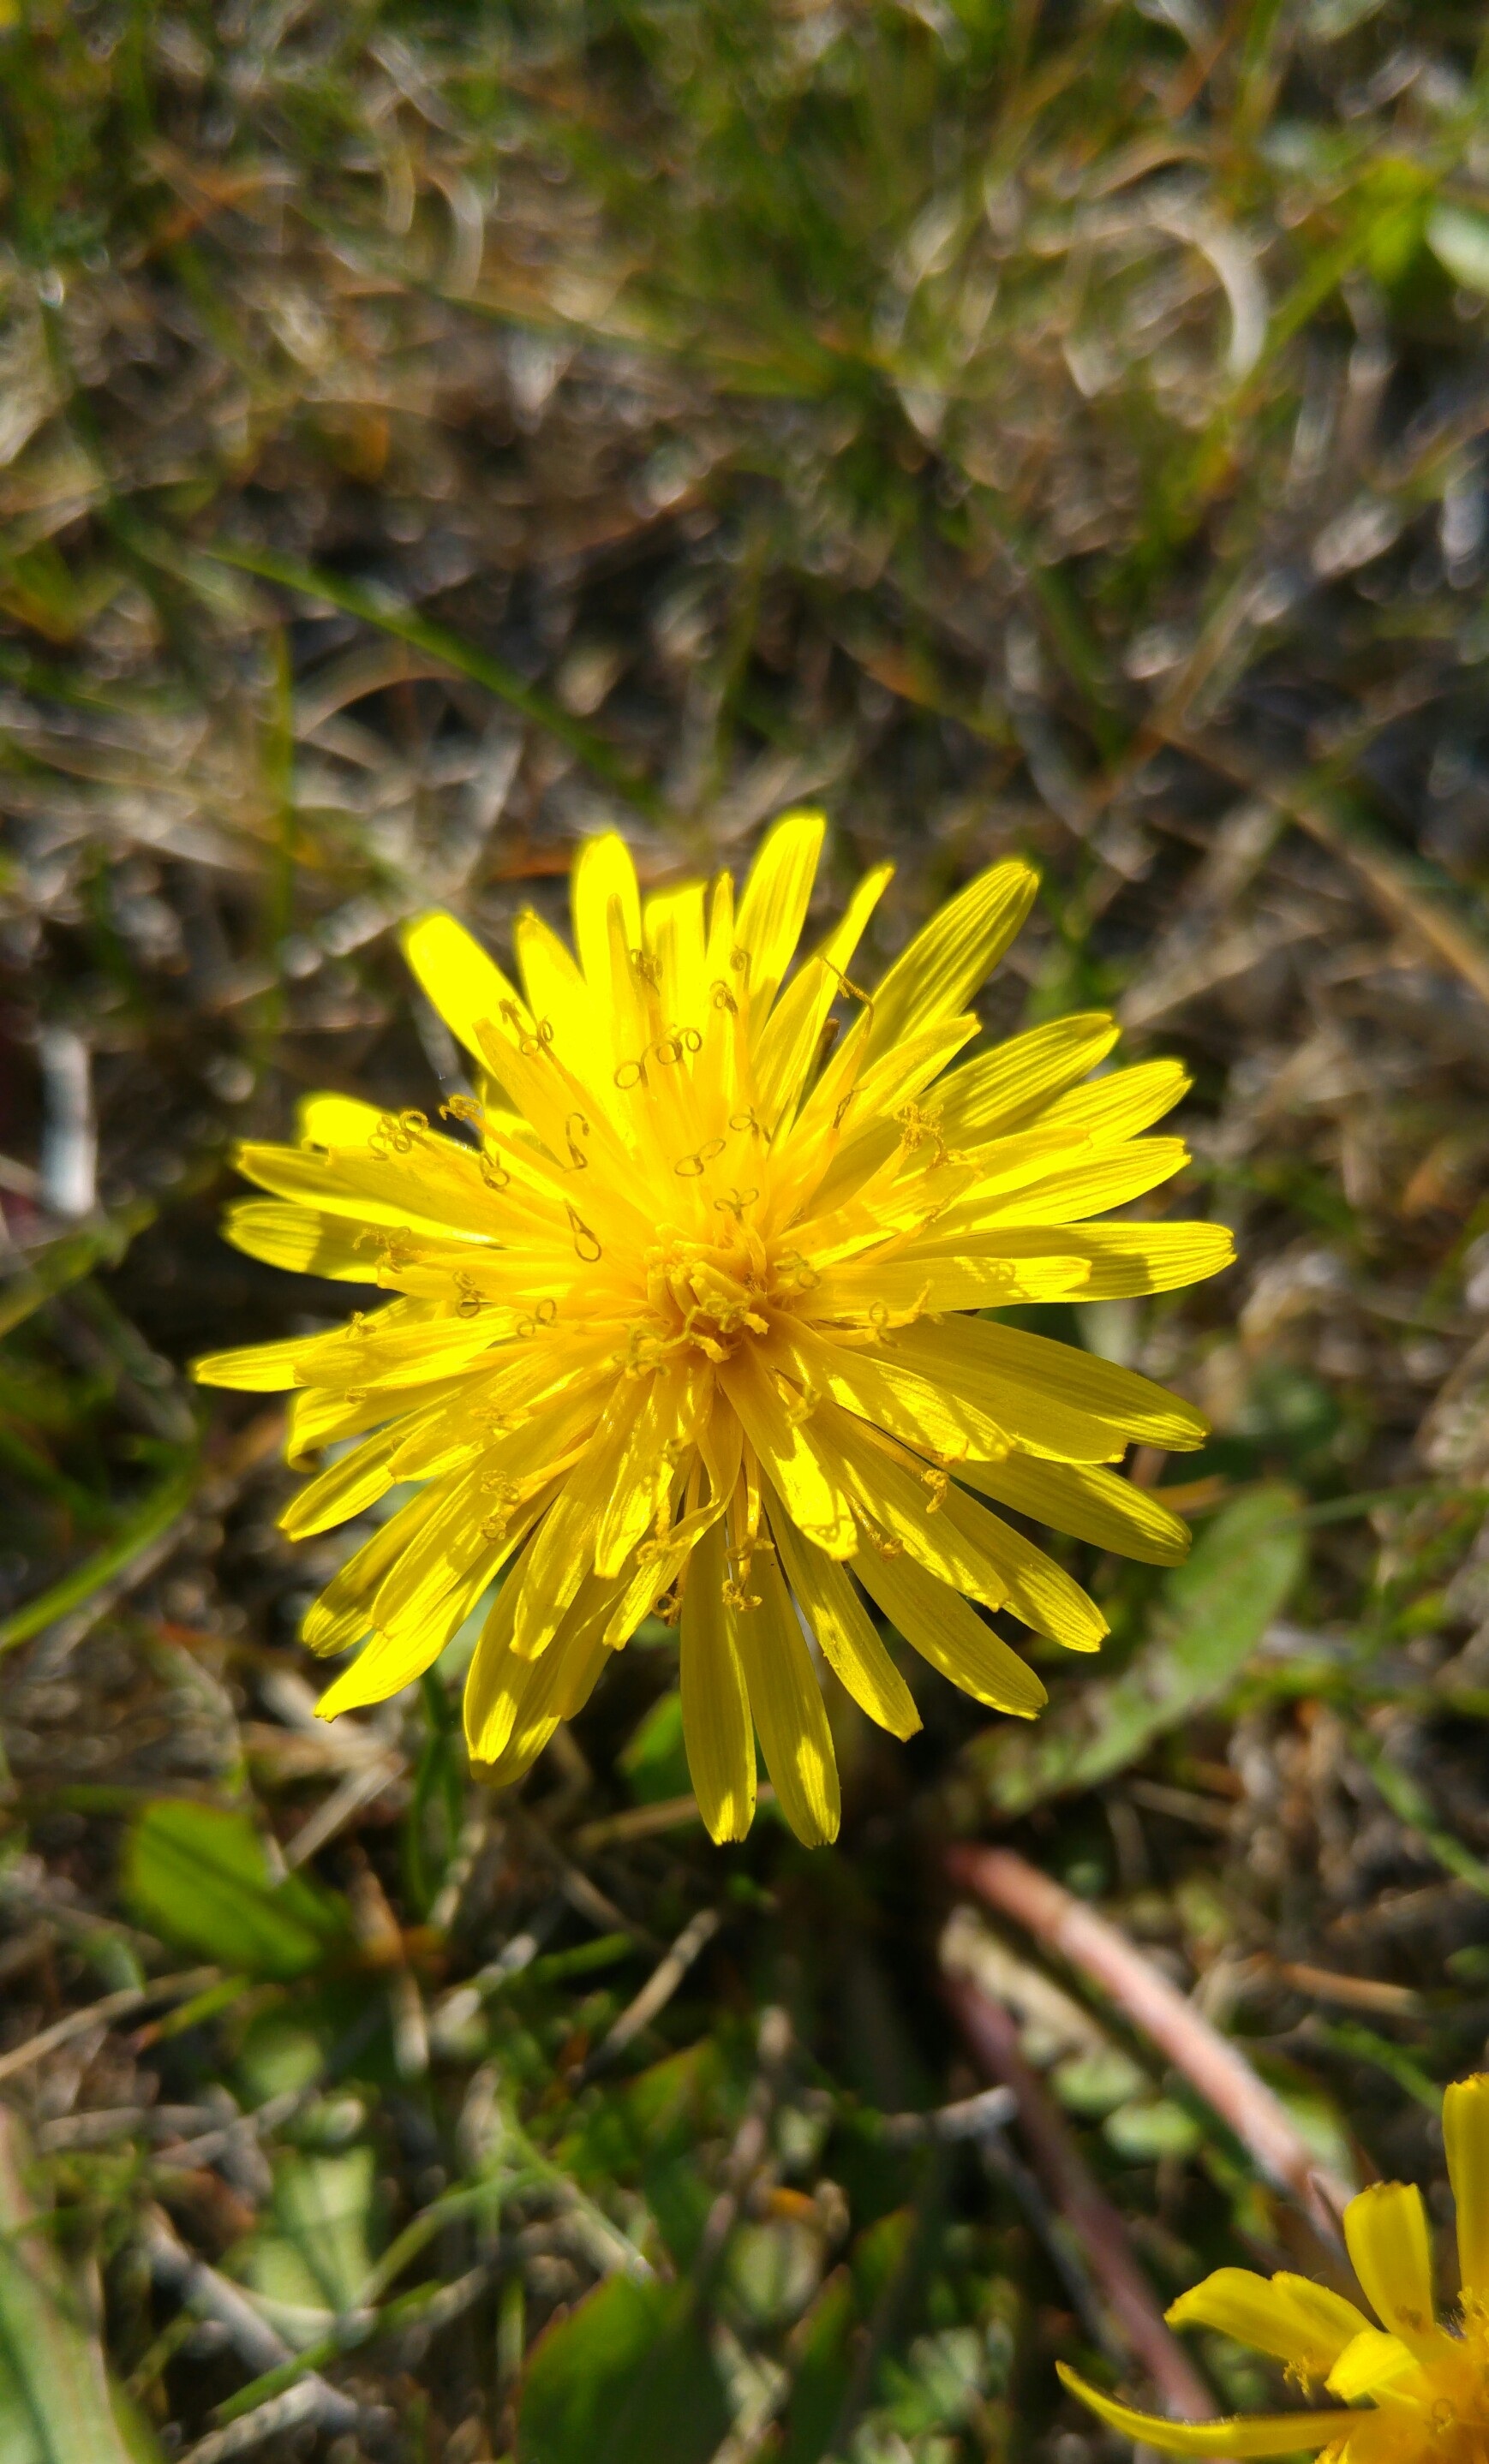
nature, plant, dandelion, flower, spring, botany, yellow, flora, wildflower, macro photography, flowering plant, daisy family, land plant